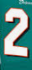
Number: 2